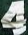
Number: 4